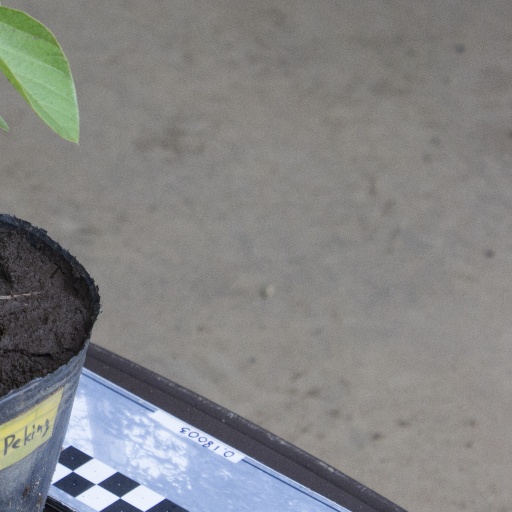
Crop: soybean